Wickford, Rhode Island

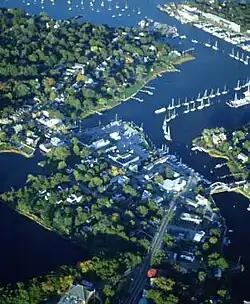
Wickford from the air, looking east.

Wickford is a small village in the town of North Kingstown, Rhode Island, United States, which is named after Wickford in Essex, England. Wickford is located on the western side of Narragansett Bay, just about a 20-minute drive across two bridges from Newport, Rhode Island. The village is built around one of the most well-protected natural harbors on the eastern seaboard, and features one of the largest collections of 18th century dwellings to be found anywhere in the Northeast. Today, the majority of the village's historic homes and buildings (most in private hands) remain largely intact upon their original foundations.